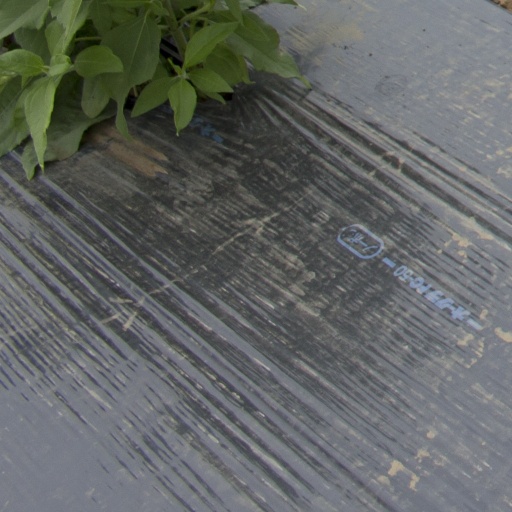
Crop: Jerusalem artichoke